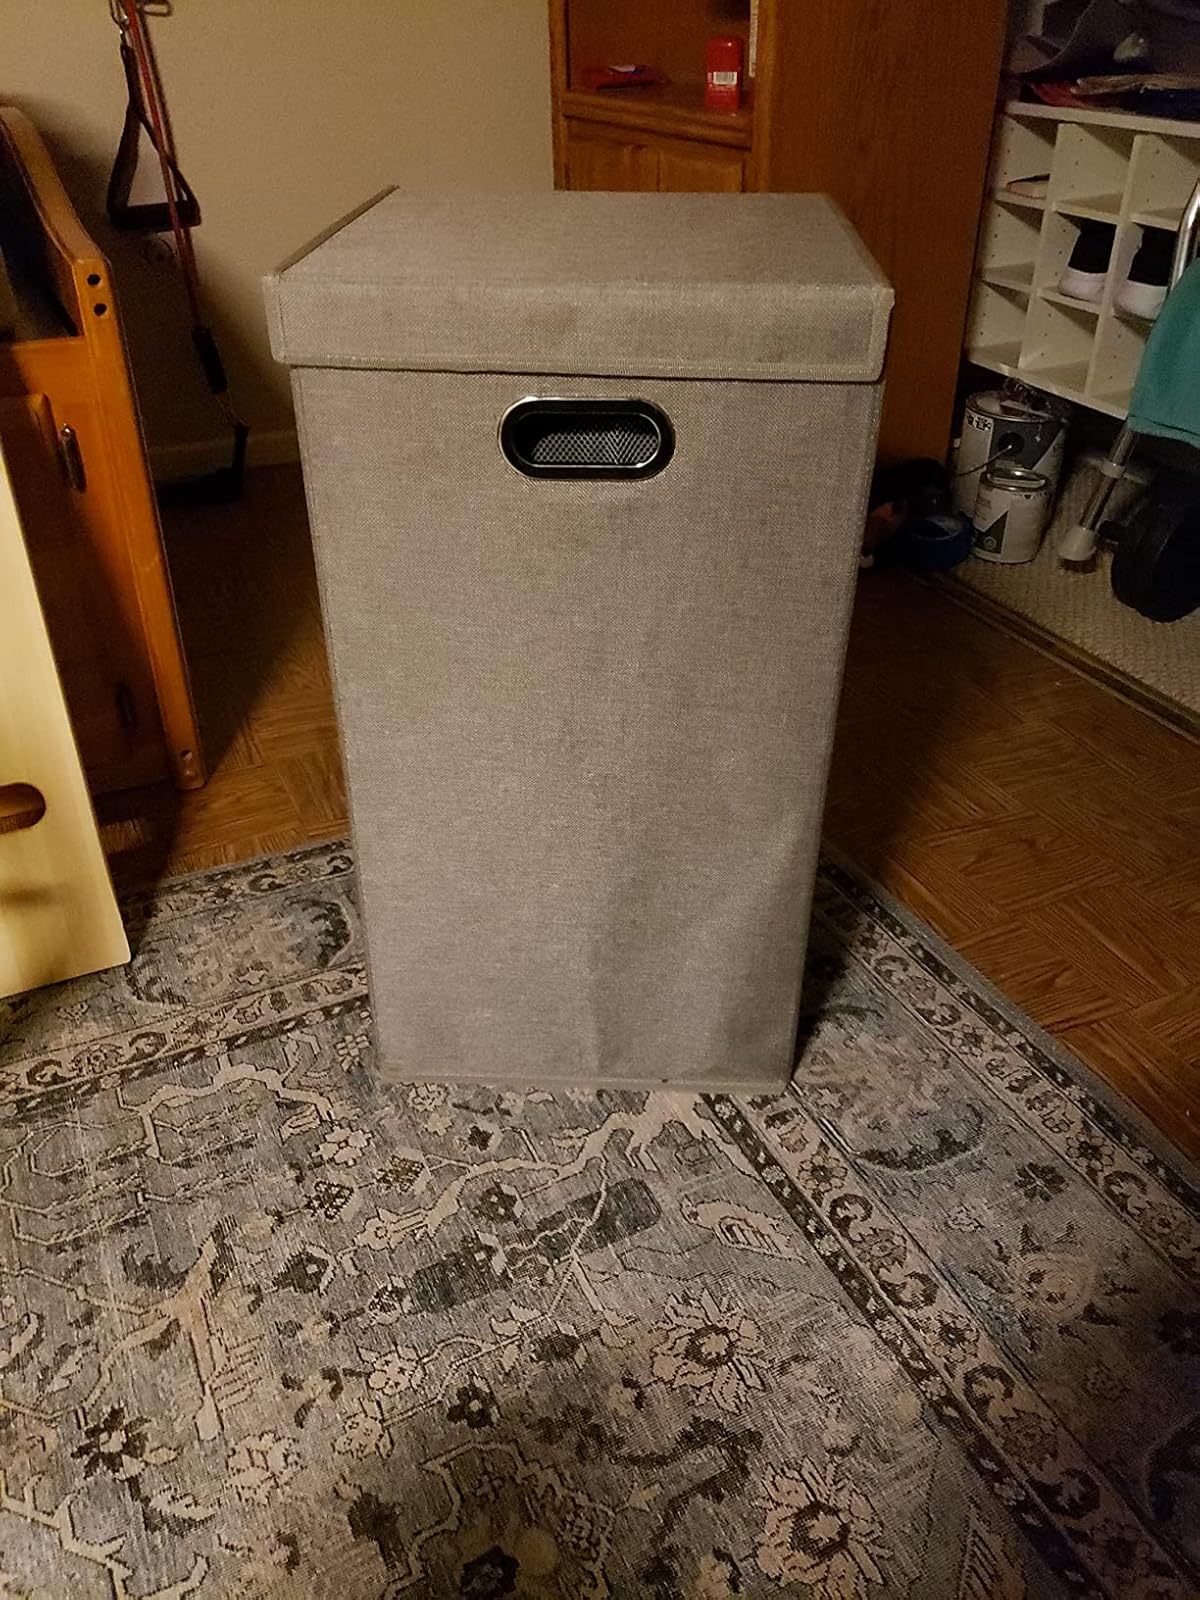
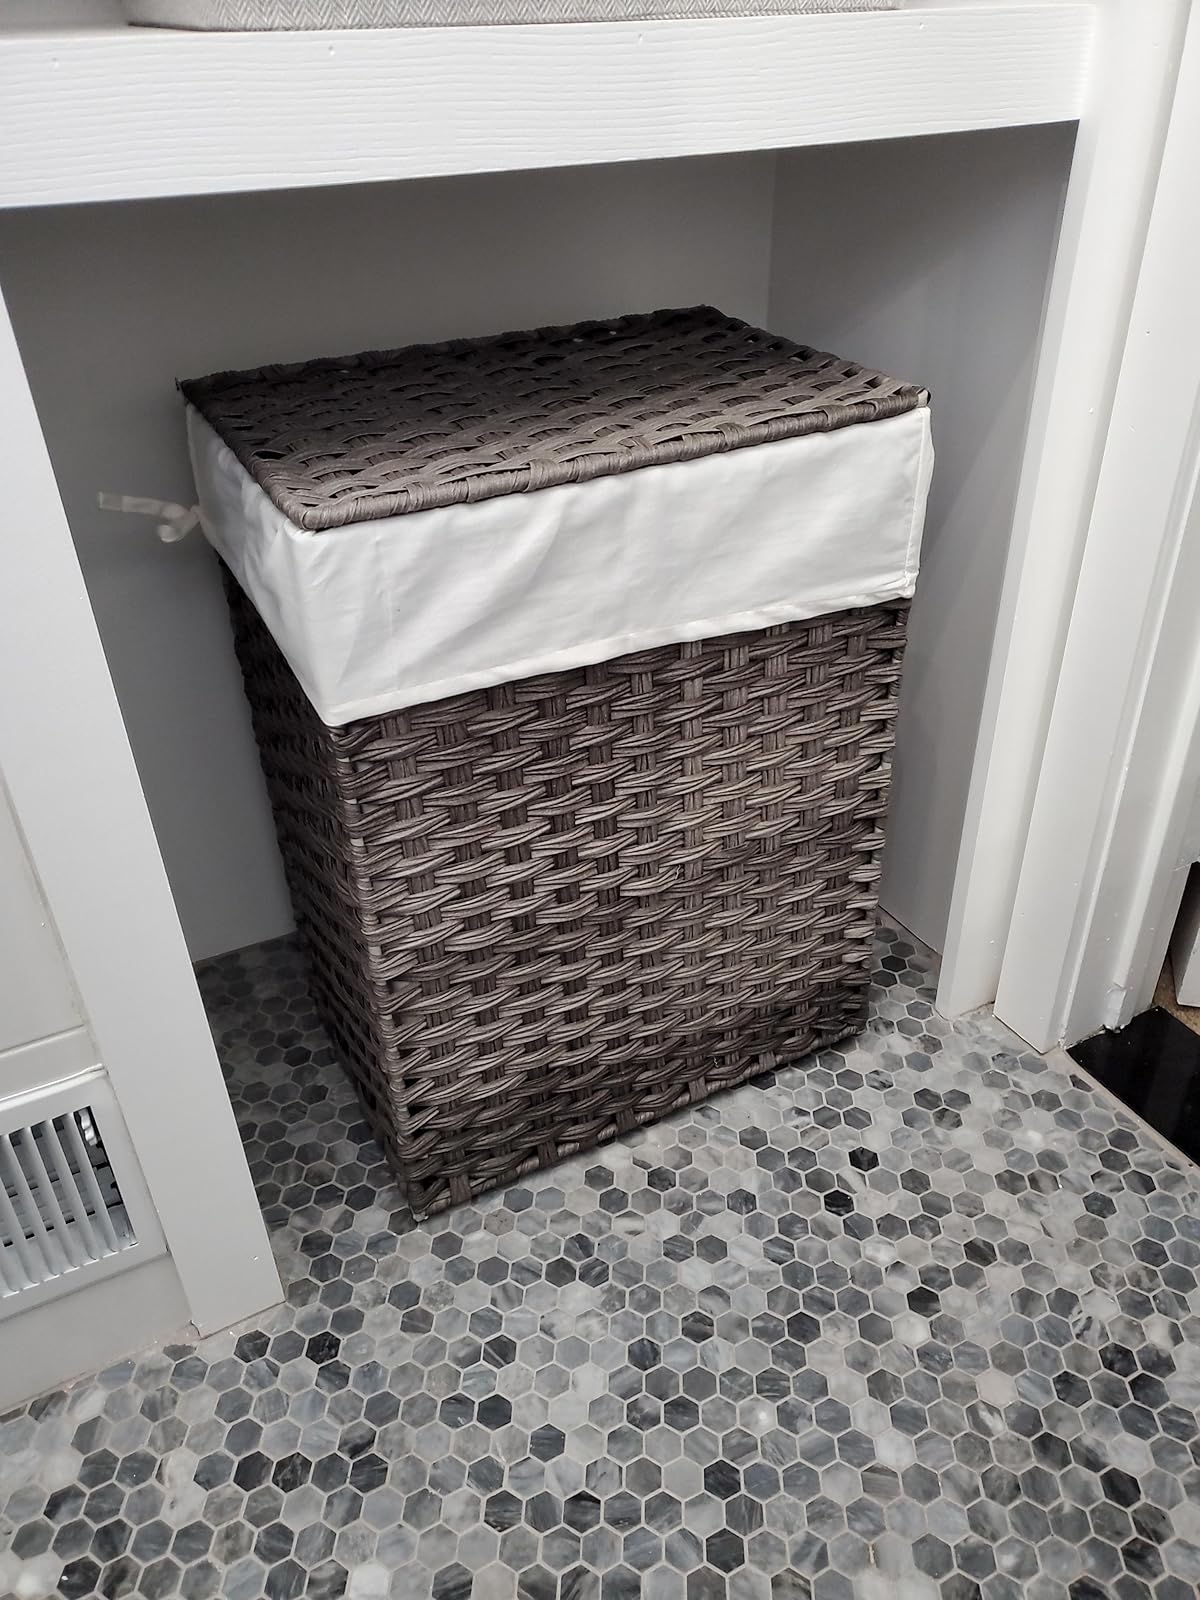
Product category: items_hamper
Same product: no